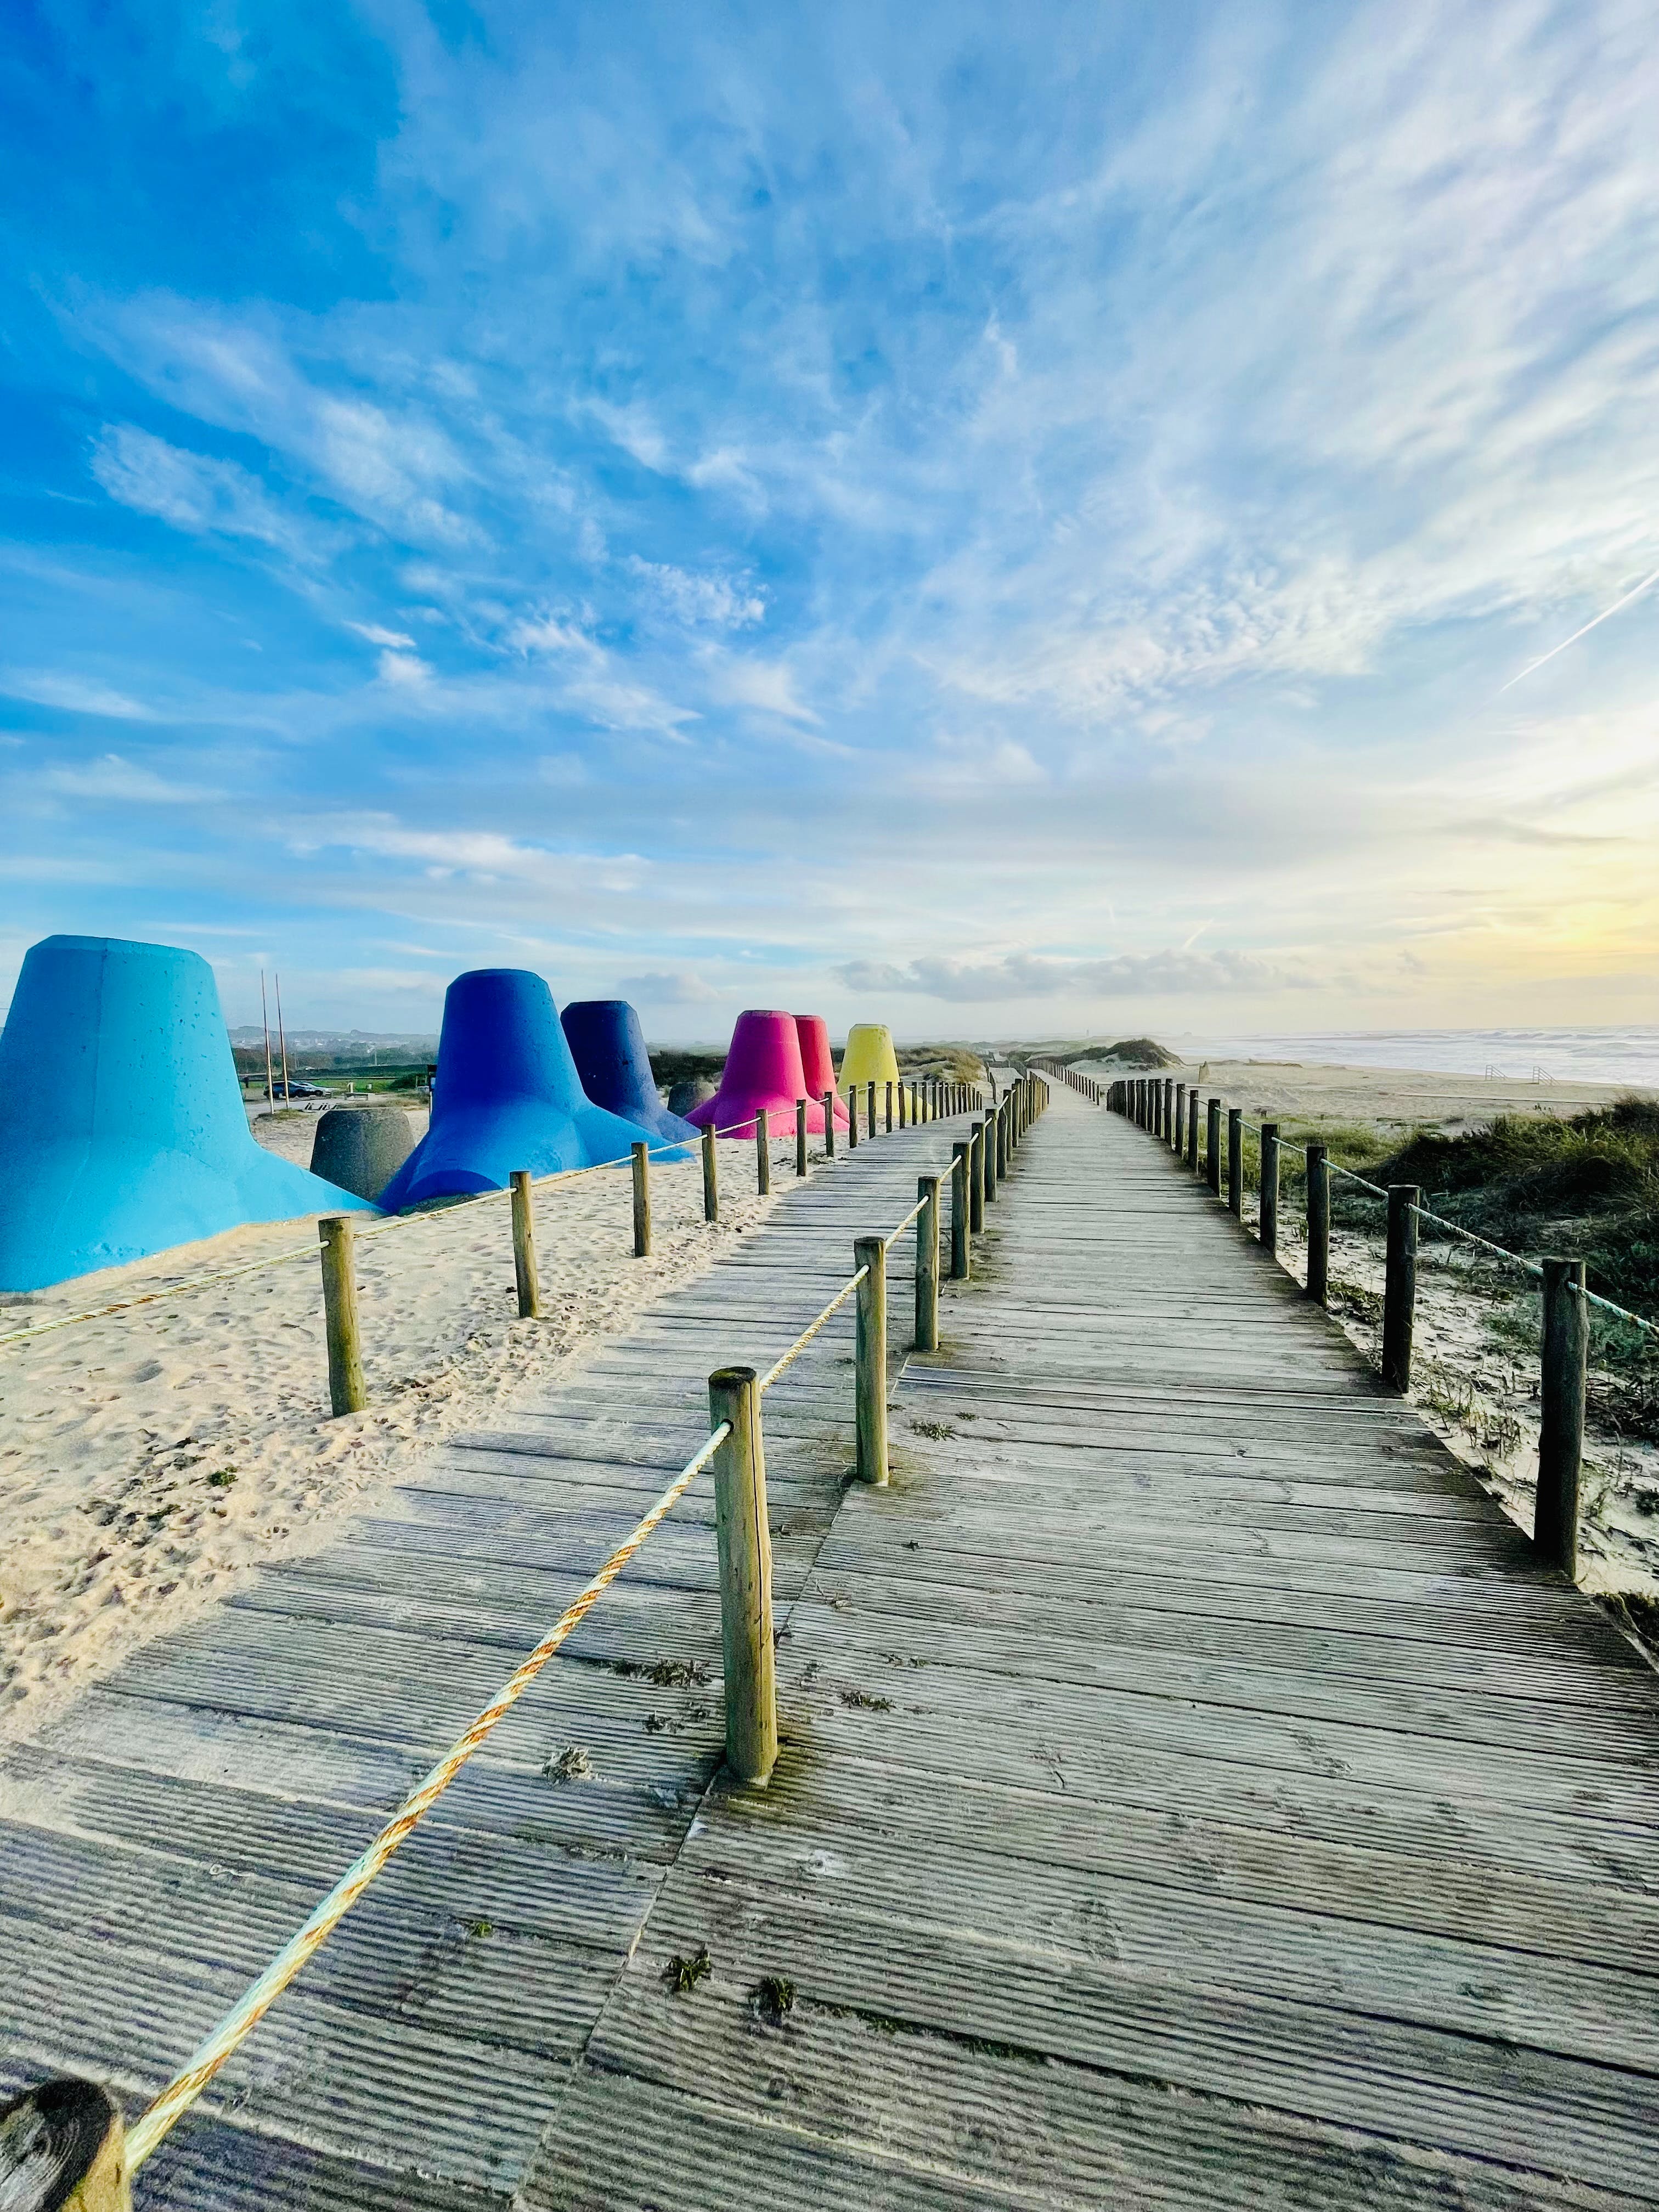
natural, cloud, sky, blue, wood, natural landscape, landscape, horizon, calm, shore, sand, beach, coast, travel, winter, walkway, dock, ocean, rock, pier, ice cap, boardwalk, nonbuilding structure, evening, wave, leisure, shadow, fence, tourism, sea, vacation